Ukraine International Airlines

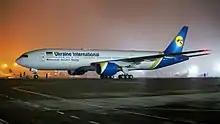
Ukraine International Airlines' first Boeing 777-200ER delivered in February 2018

It was established as an alternative to Ukraine Airlines, a remnant of the Soviet Era in which each country had an operating airline under financial and commercial control of Aeroflot's main office in Moscow until the Soviet Union broke up and the airliners on the ground at each airport became the property of the state in which they were grounded. In early 1992, the then Minister for Aviation in Ukraine reached an agreement on the lease of 2 B737-400s from Guinness Peat Aviation (GPA), an Irish aircraft-leasing company, and the establishment of a new airline to operate at "internationally acceptable standards of Safety, Reliability, and Service between Ukraine and Europe."